Maciej Grabowski (economist)

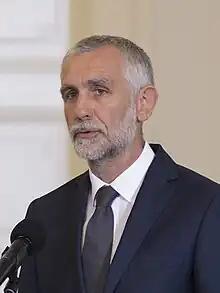
Grabowski in 2014

Maciej Hipolit Grabowski (born 13 August 1959) is a Polish economist and politician. He served as the Undersecretary of State for the Ministry of Finance from 2008 to 2013, and the Minister of Environment from 27 November 2013 to 16 November 2015.